Azille

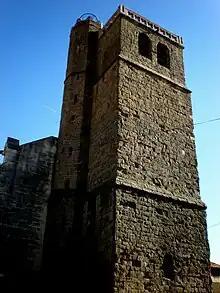
The Church bell tower

The commune has several religious buildings and structures that are registered as historical monuments: